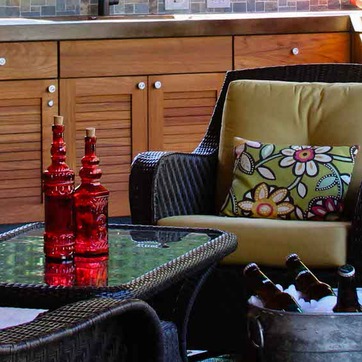
Material: other